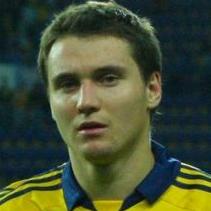
Age: 22